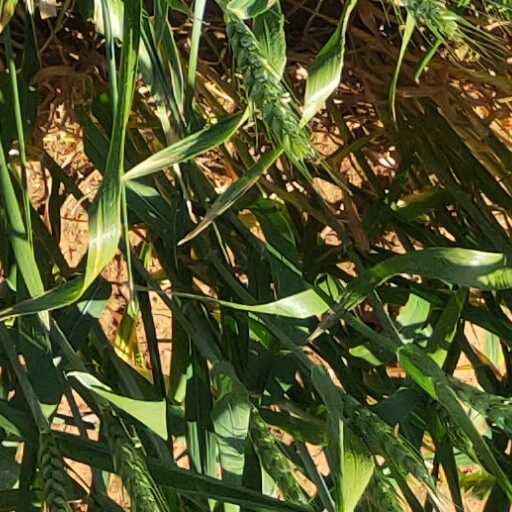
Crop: wheat